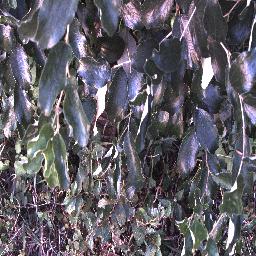
Label: chinee_apple